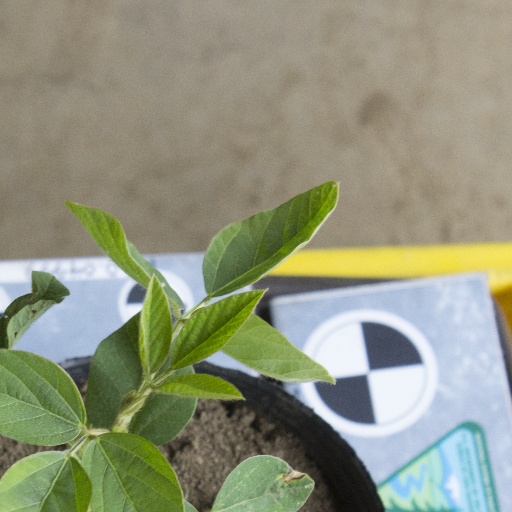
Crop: soybean